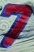
Number: 7